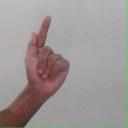
अक्षर: ळ